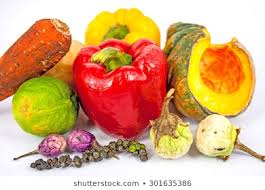
Label: trash